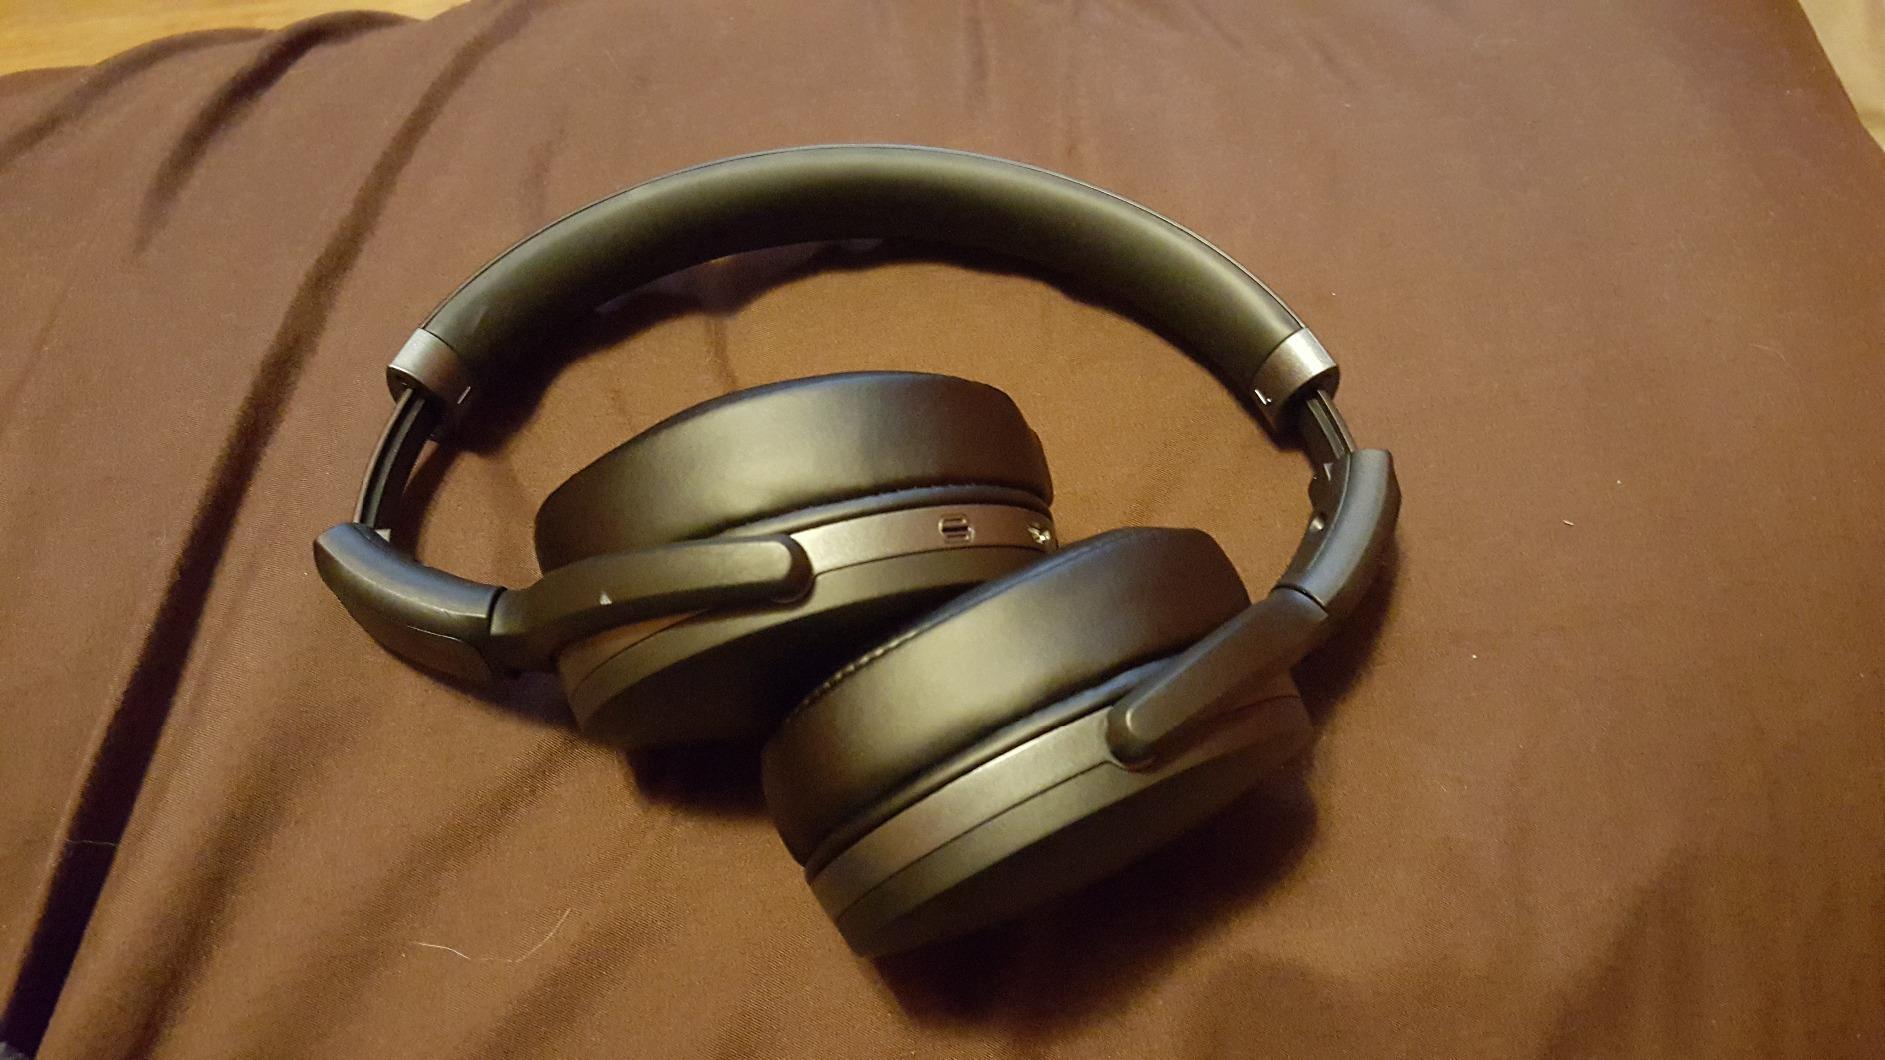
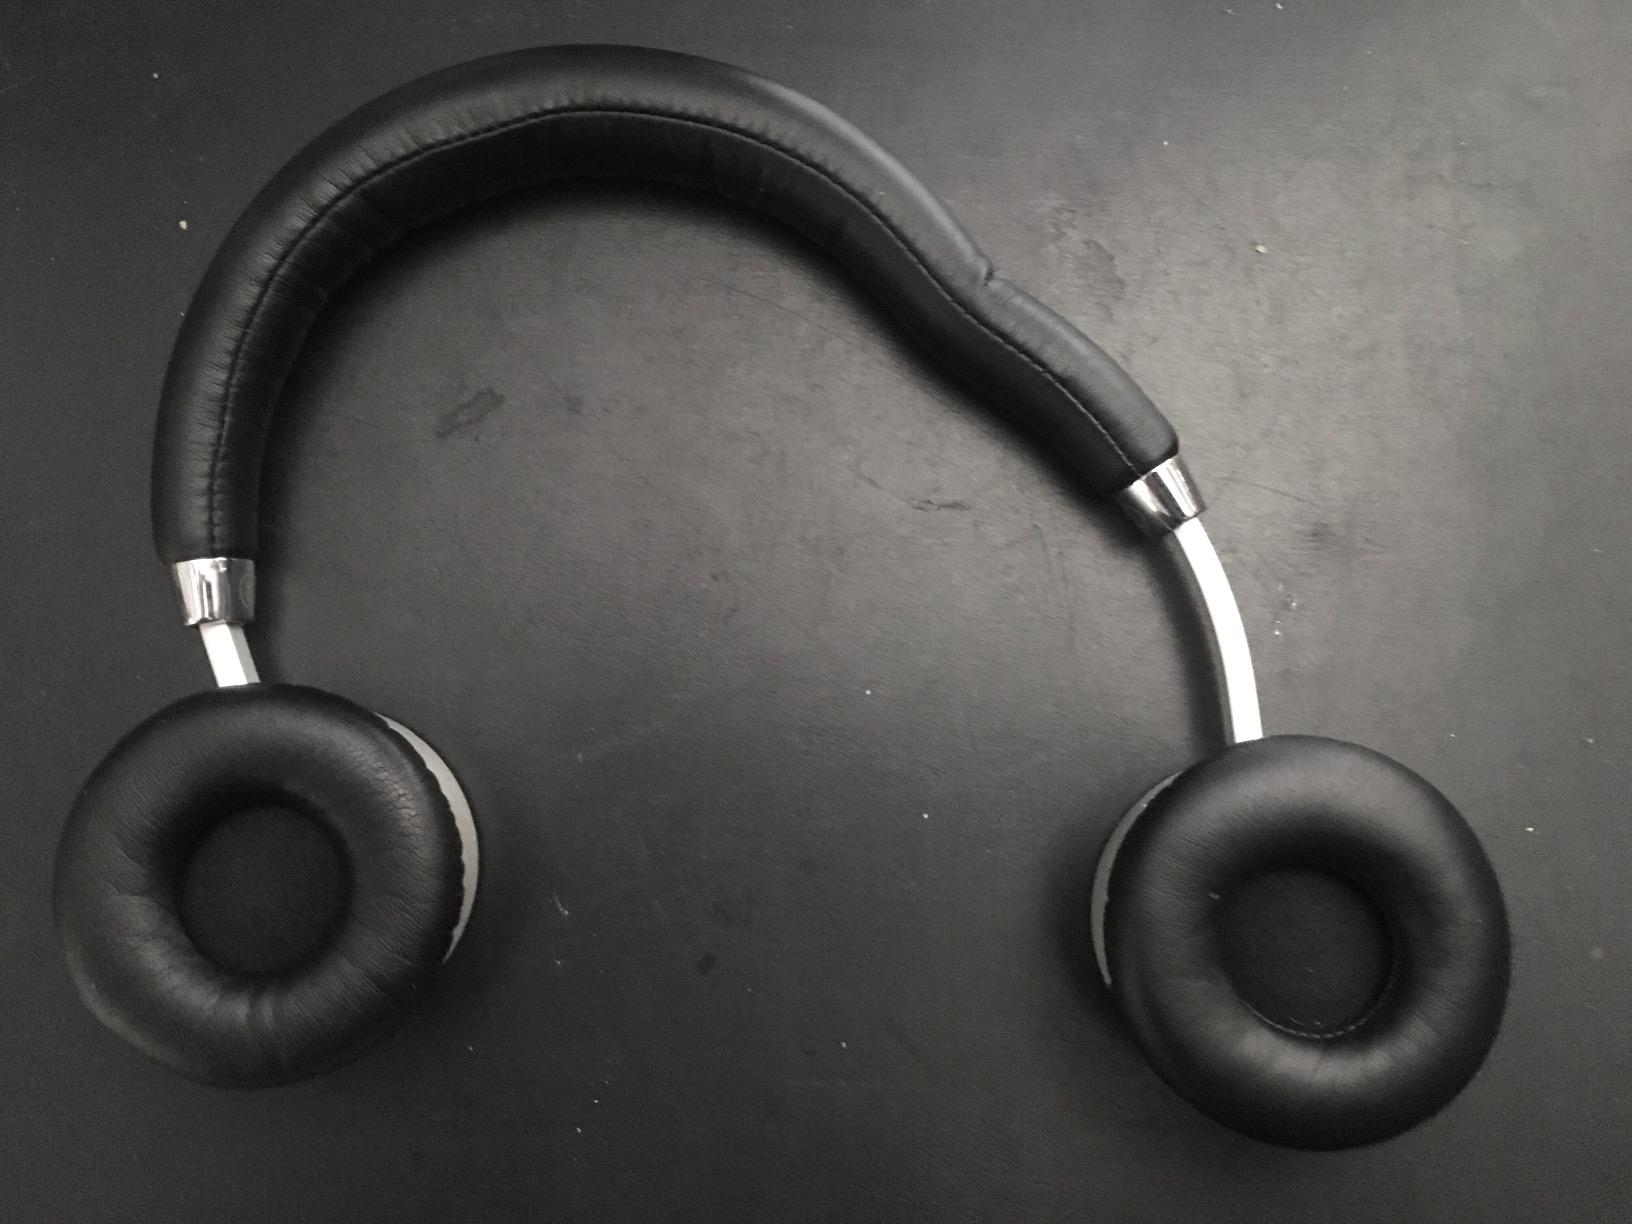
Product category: headphones
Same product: no